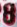
Number: 8